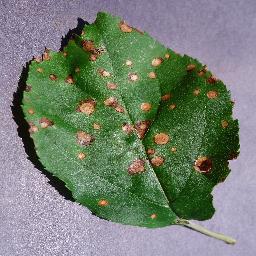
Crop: apple
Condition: black_rot